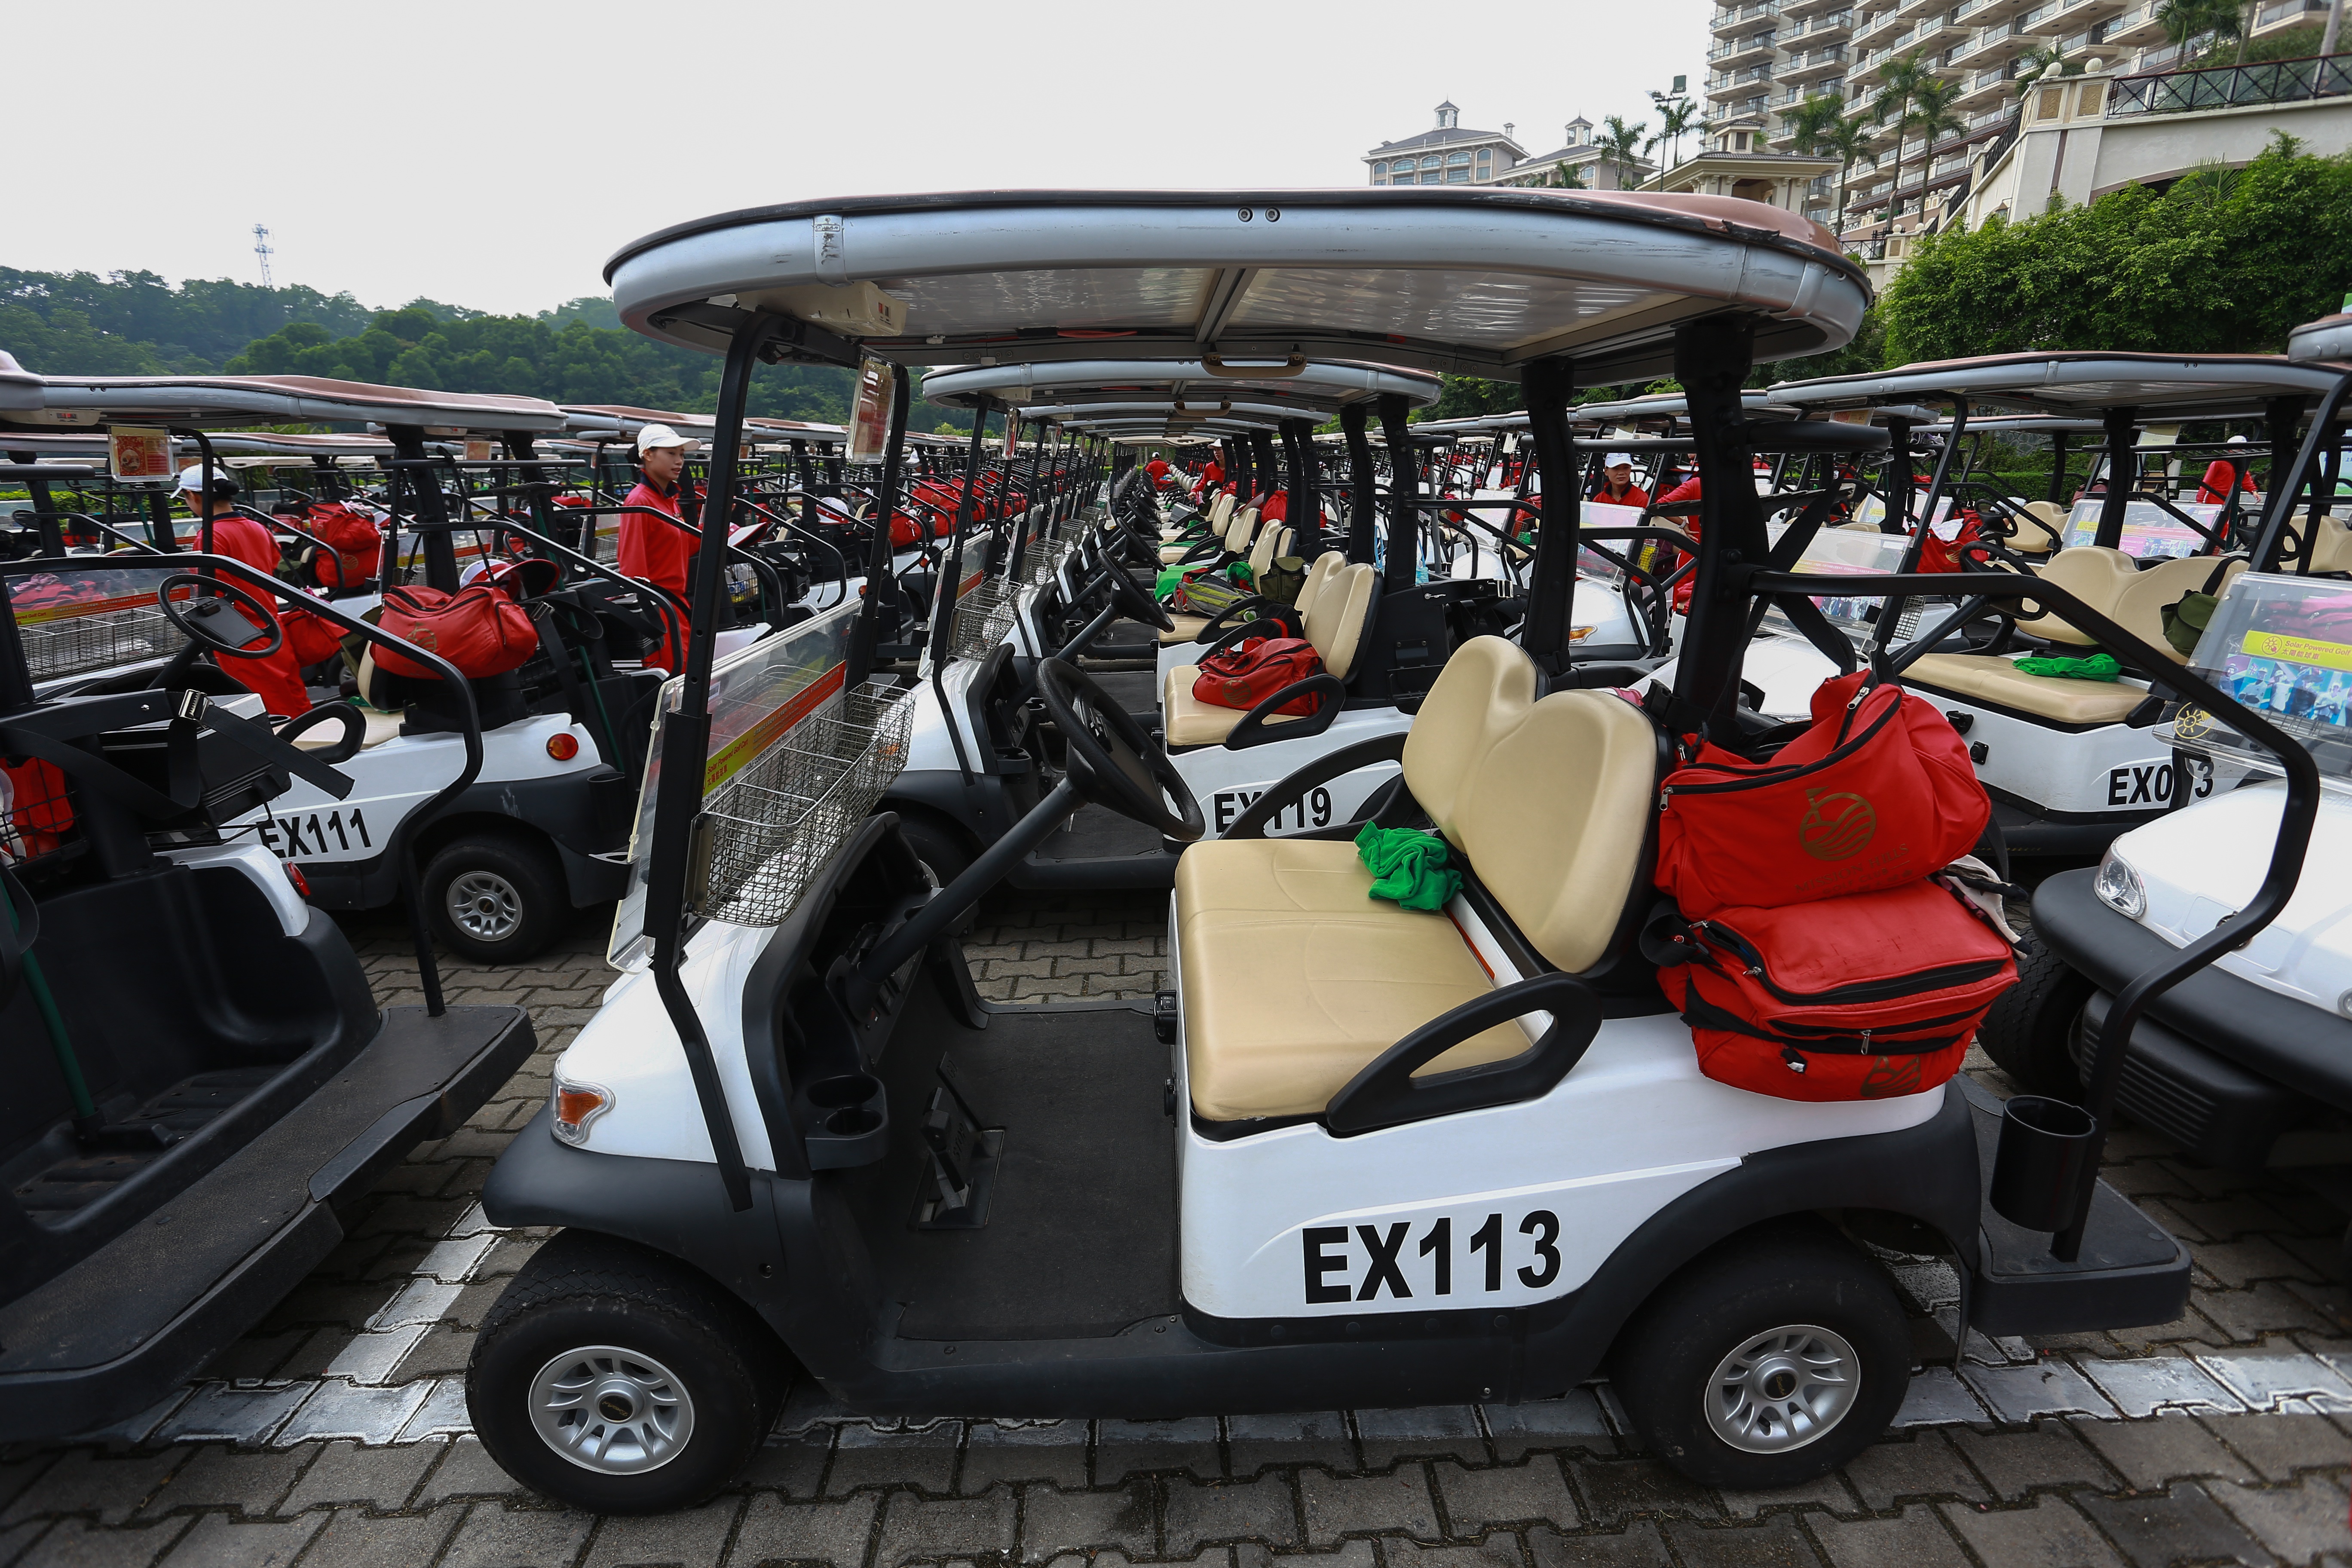
car, red, vehicle, scooter, golf cart, mission hills